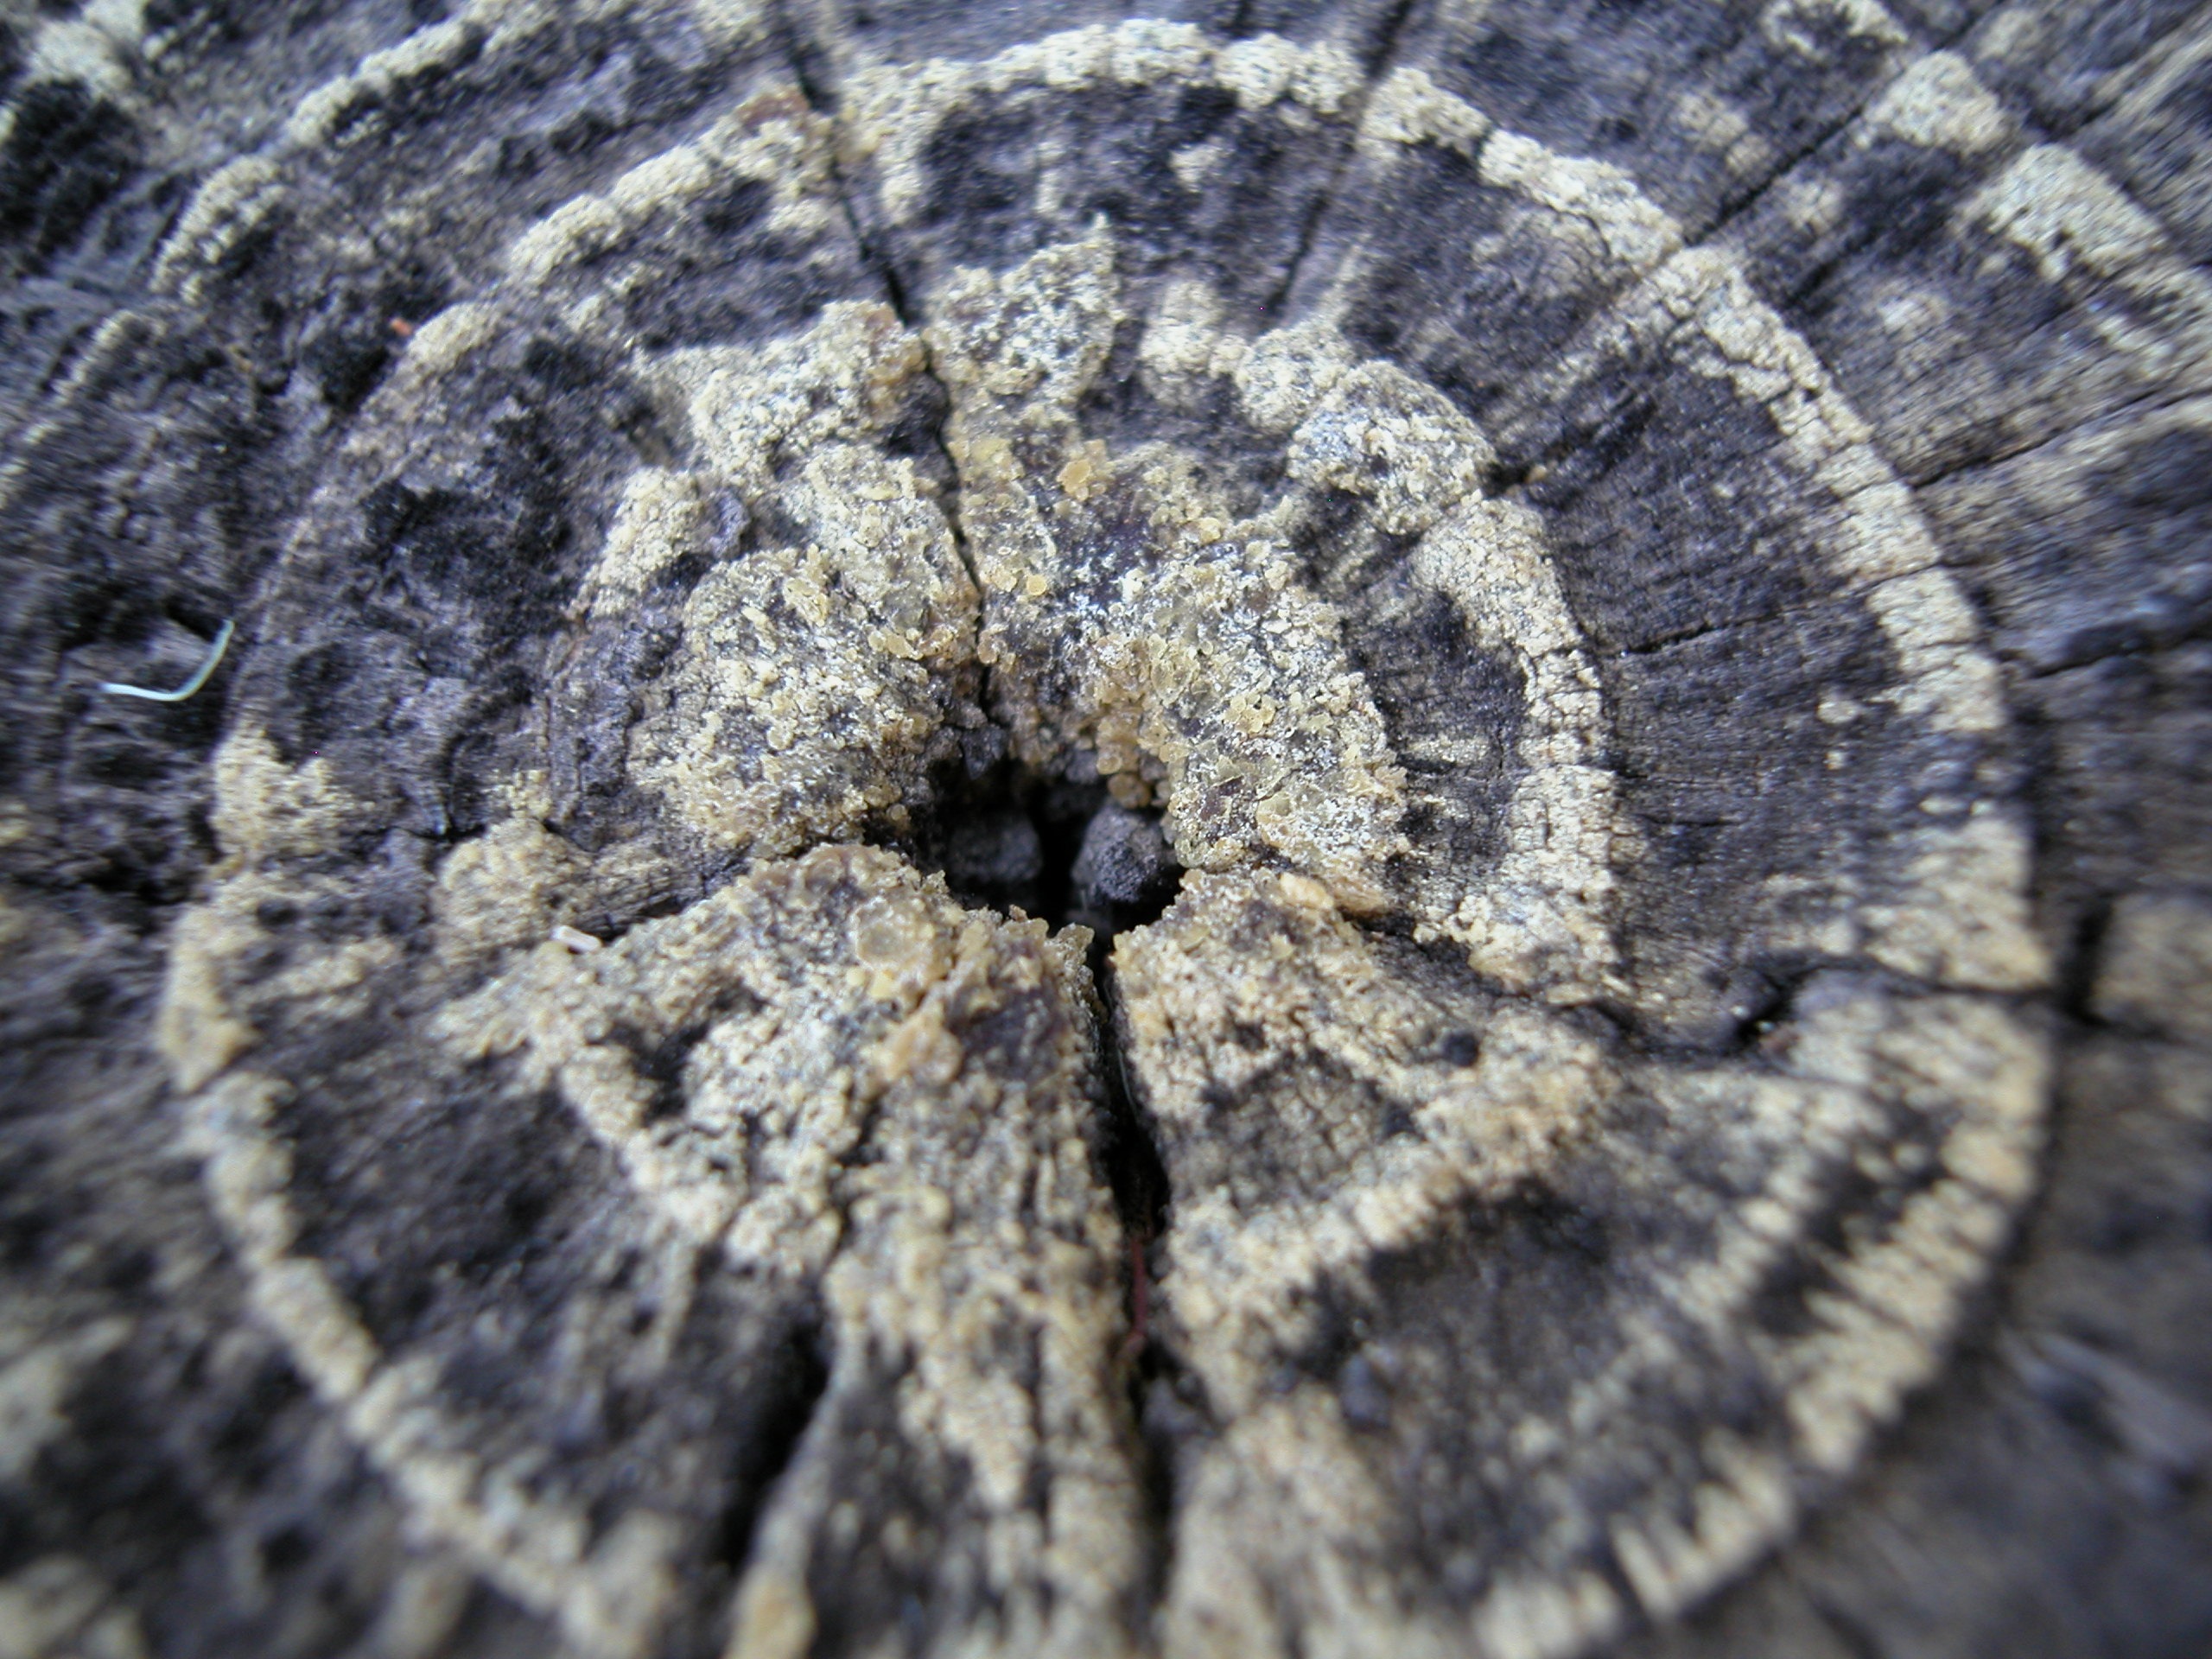
tree, nature, growth, plant, wood, photography, grain, texture, leaf, ring, stump, round, flower, trunk, old, part, log, pattern, soil, rough, lumber, flora, slice, material, tree ring, circle, invertebrate, process, life, surface, saw, cut, textured, close up, wooden, years, age, history, aging, timber, annual, organic, split, section, macro photography